Jonathan Duncan (Governor of Bombay)

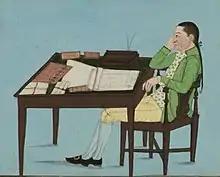
A portrait by an unknown Indian artist,

He began his career in India in 1772, and in 1784 he was one of the charter members of the Asiatic Society founded in Calcutta by William Jones. In 1788, was appointed superintendent and resident at Benares by Lord Cornwallis, where he helped stamp out the practice of infanticide. In 1791, he started the Sanskrit College at Benares to promote the study of Hindu laws and philosophy in Banaras. (In 1958, the Sanskrit College became a university and in 1974 the name was changed to Sampurnanand Sanskrit University.)